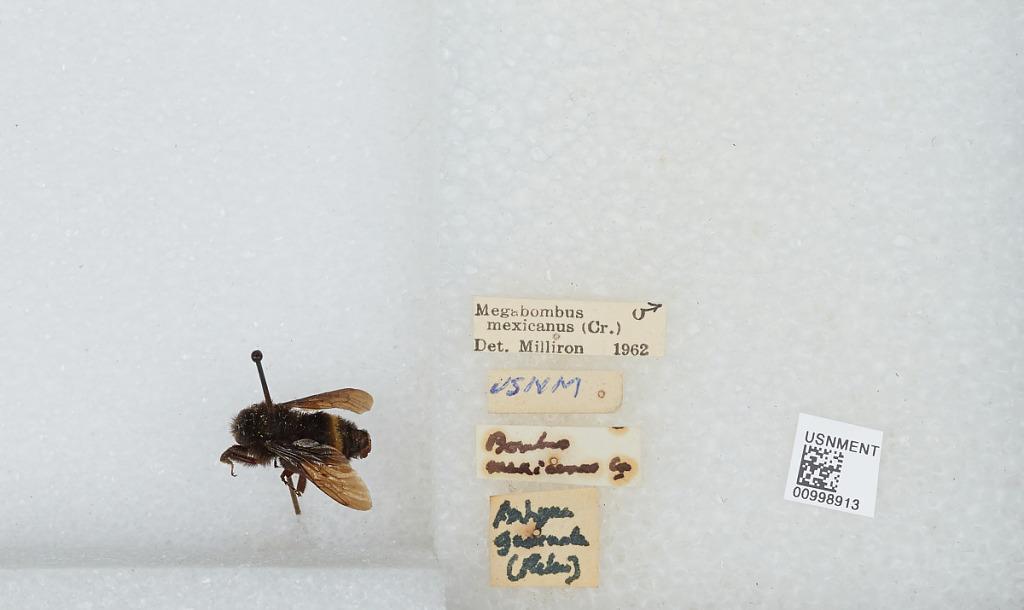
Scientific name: Bombus (Pyrobombus) mixtus Cresson
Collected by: [Not legible]
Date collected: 1962--
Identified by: Milliron